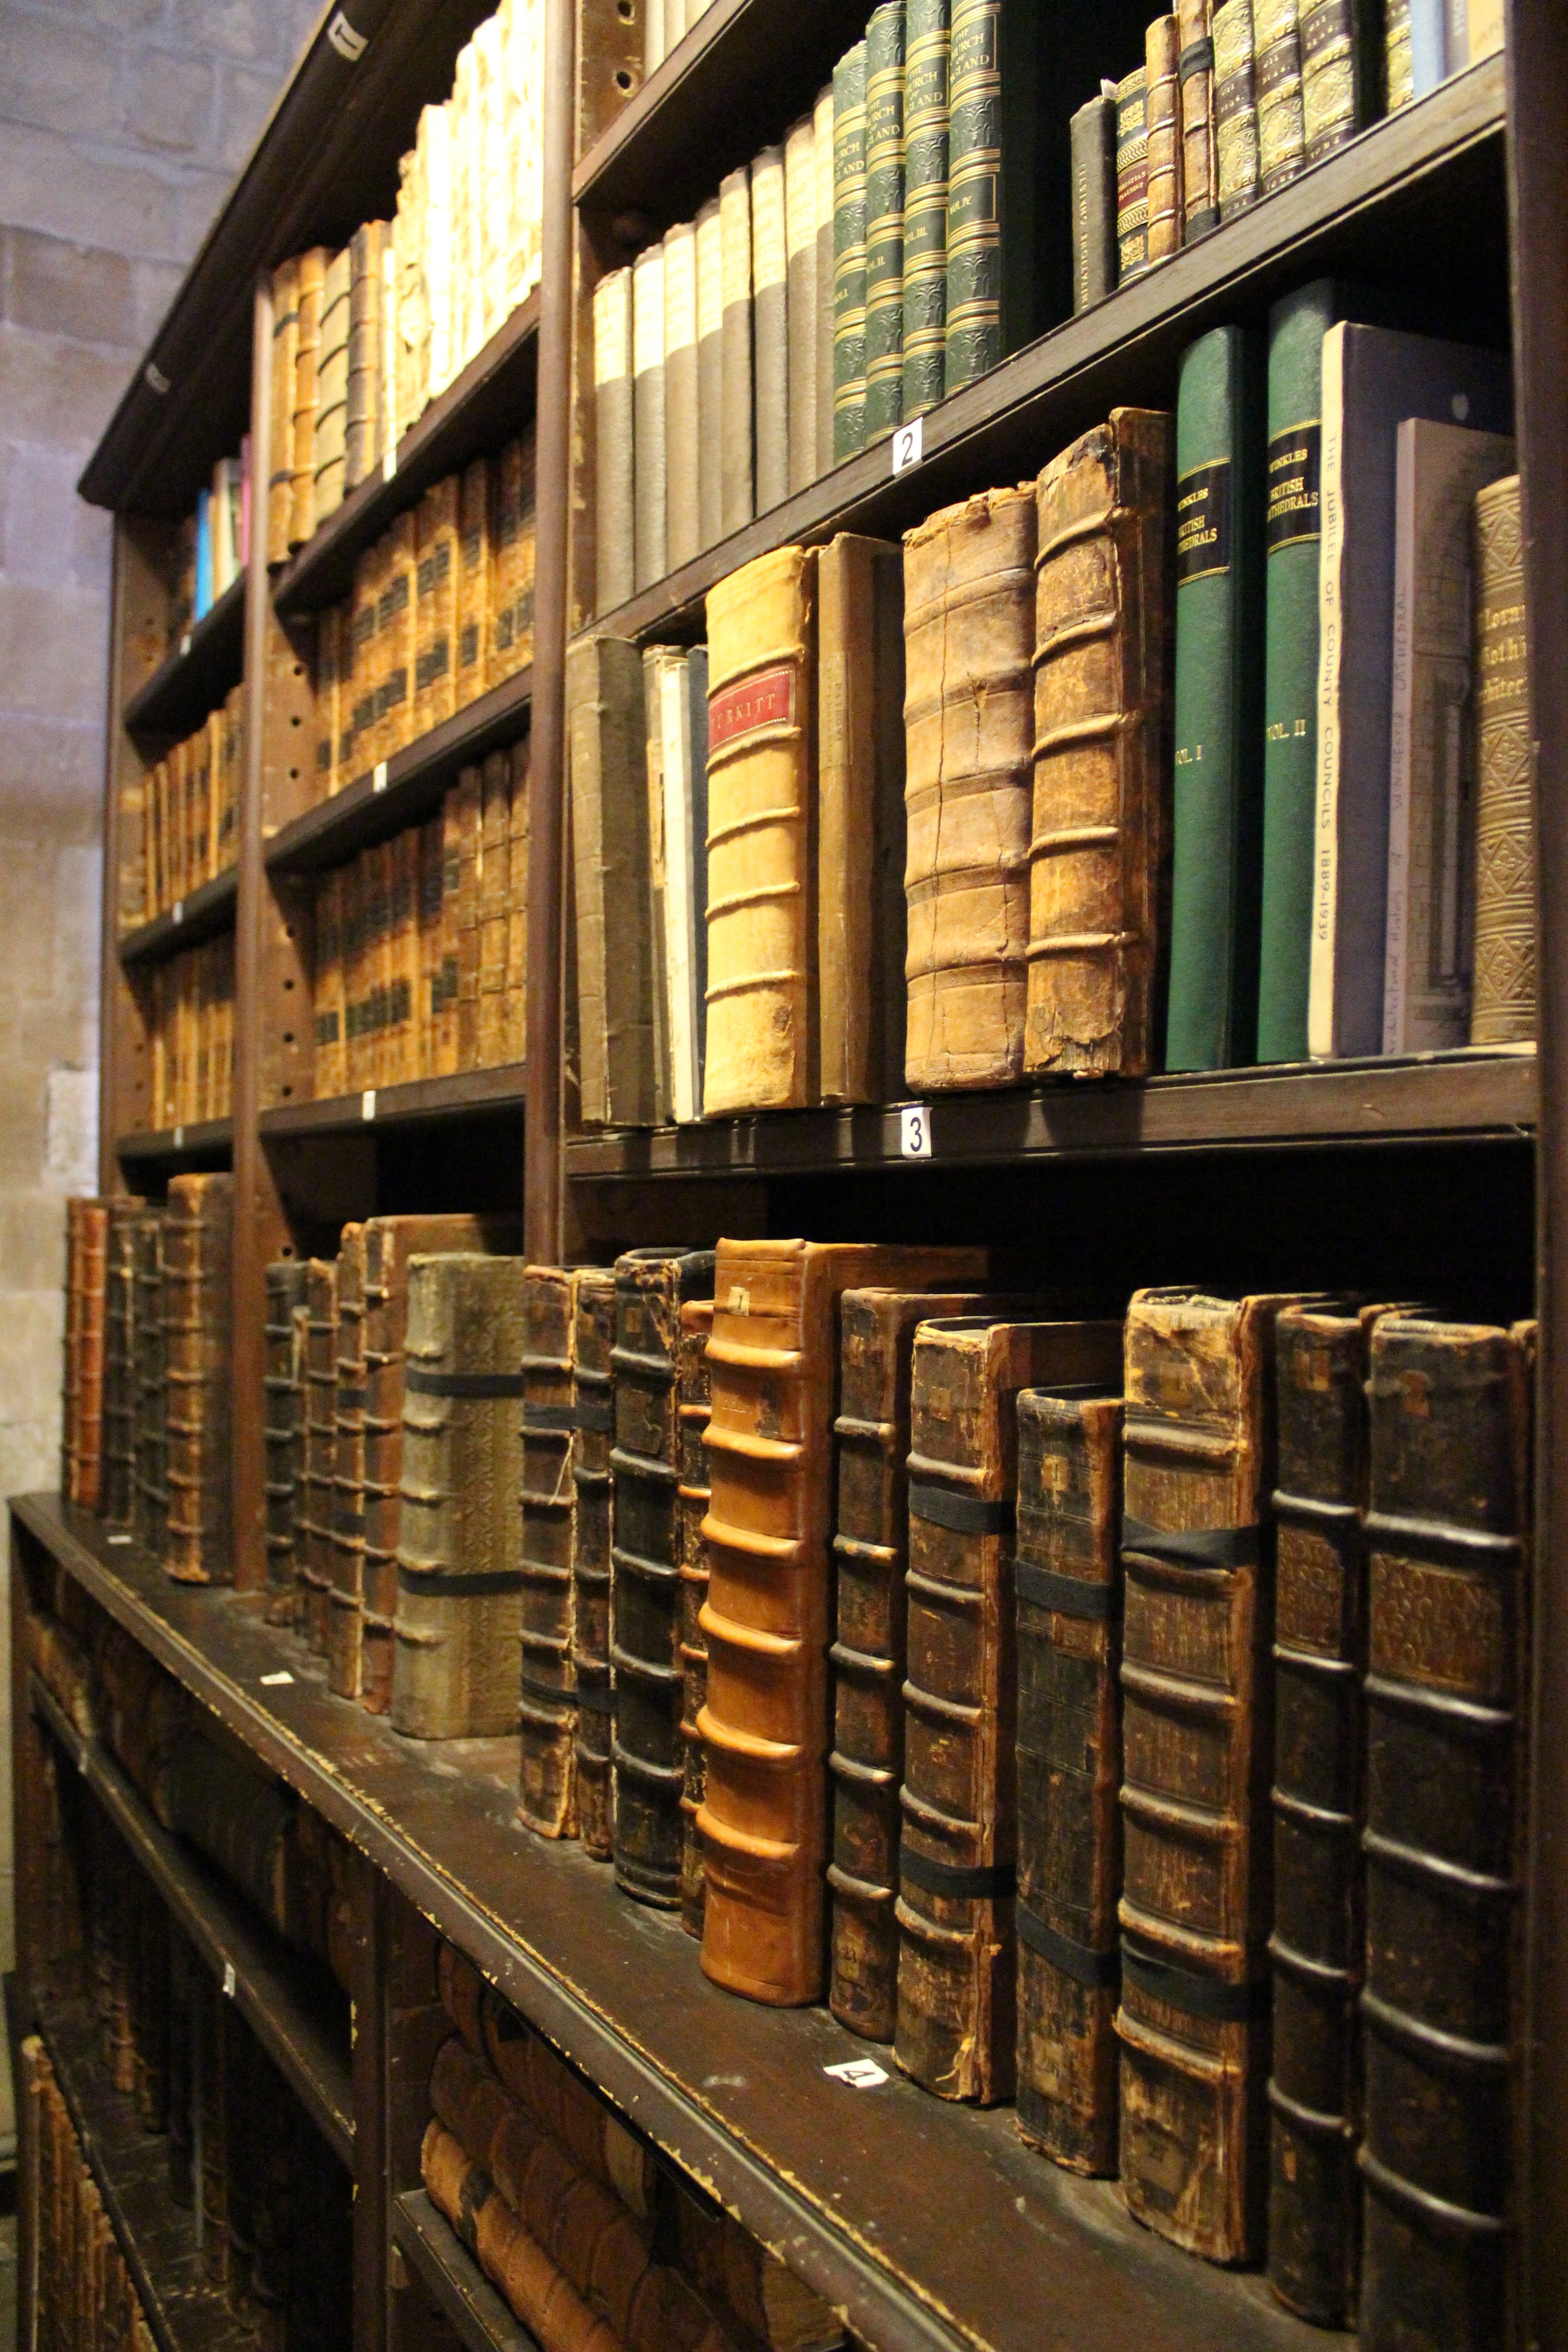
read, wood, building, reading, shelf, furniture, paper, bookshelf, education, literature, study, library, books, university, school, learn, bookshelves, studying, educational, information, wisdom, knowledge, library books, inventory, hardcover, literary, bookselling